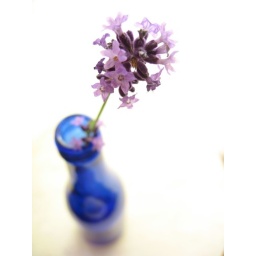
lavender in a blue bottle -1-